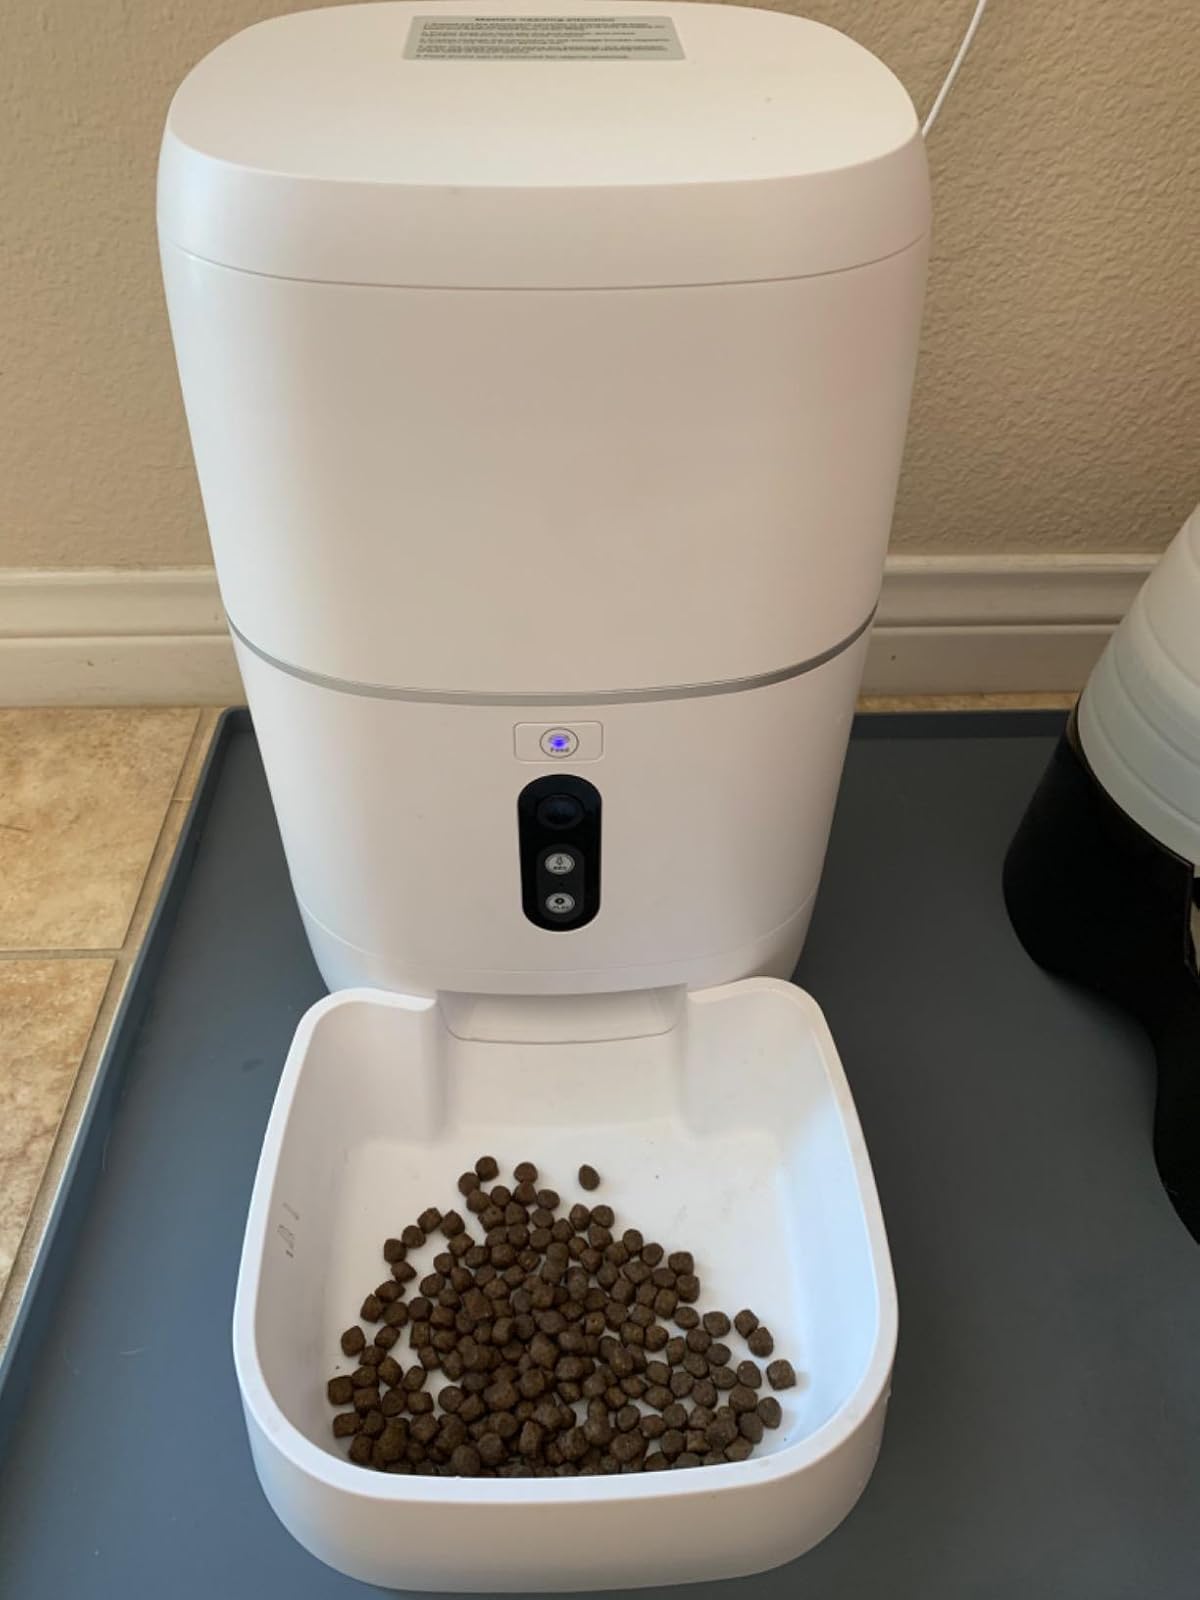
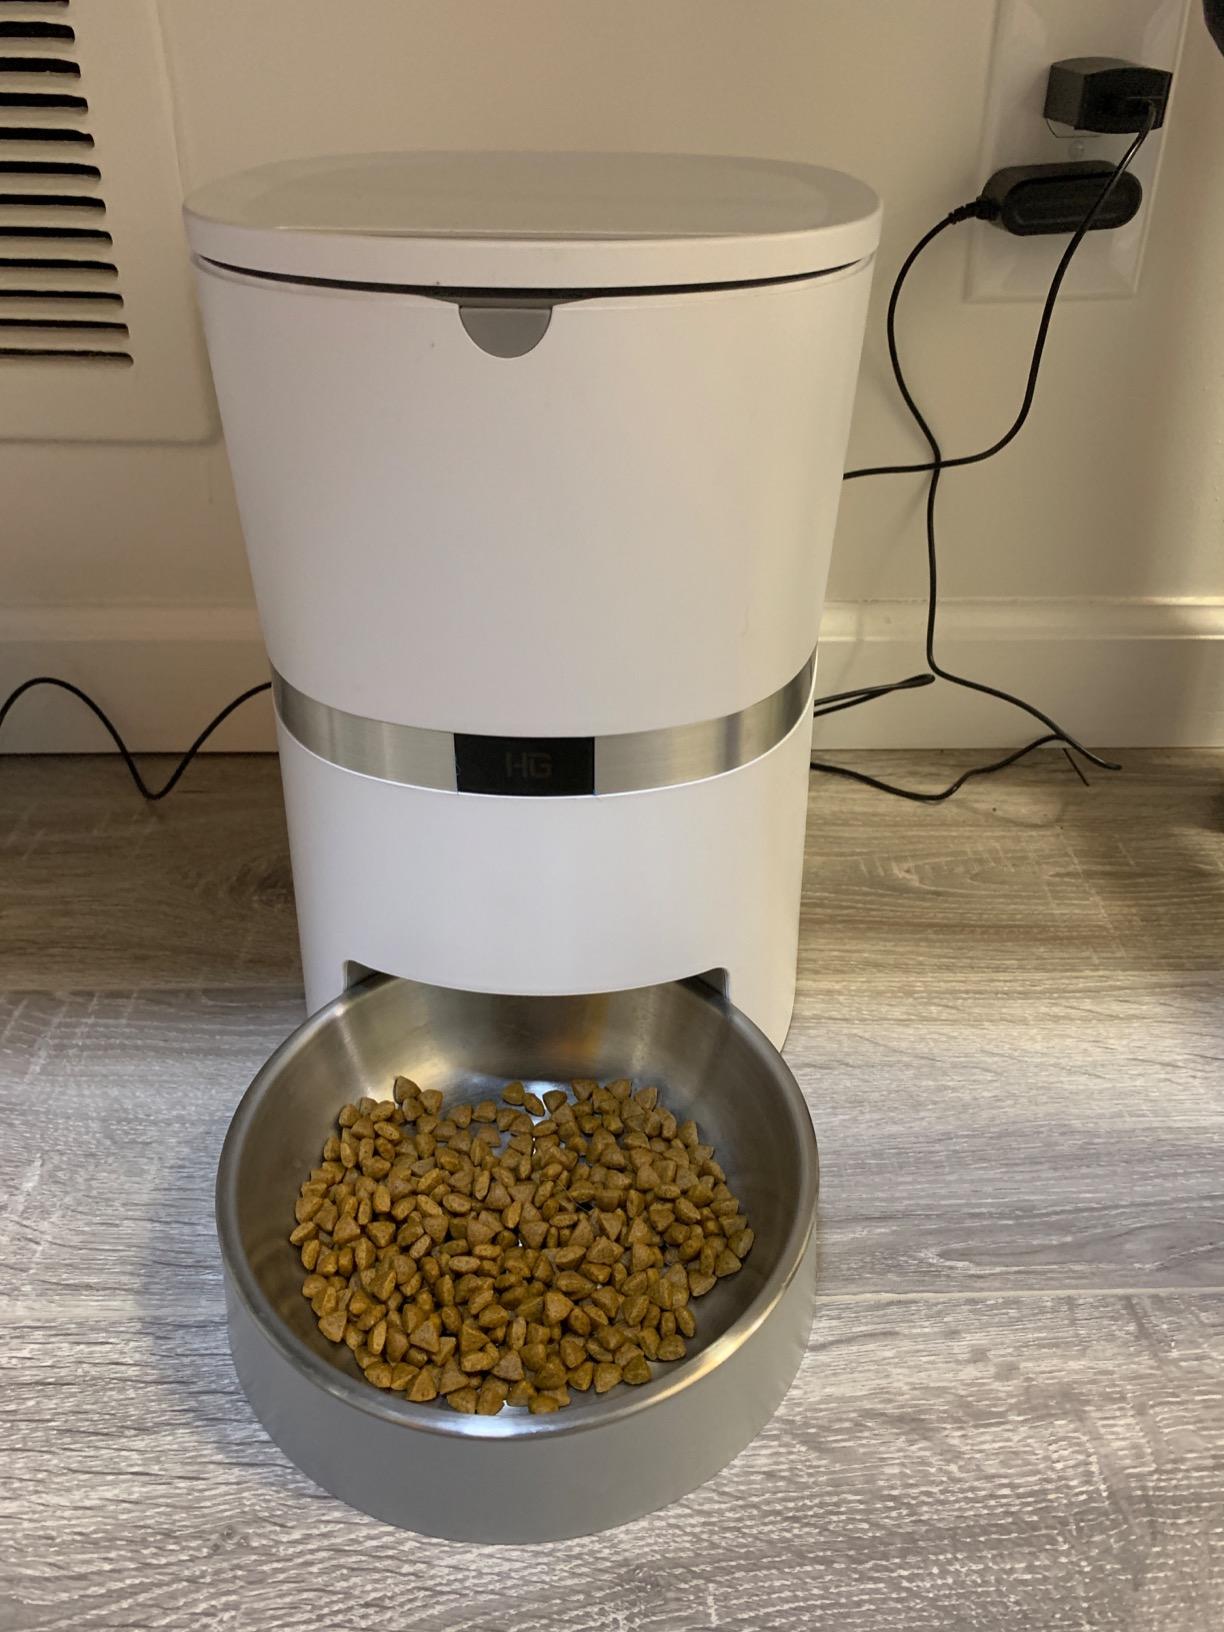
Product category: items_feeder
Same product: no